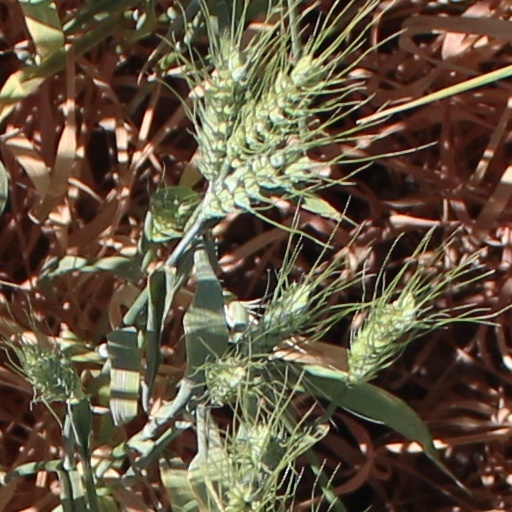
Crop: wheat